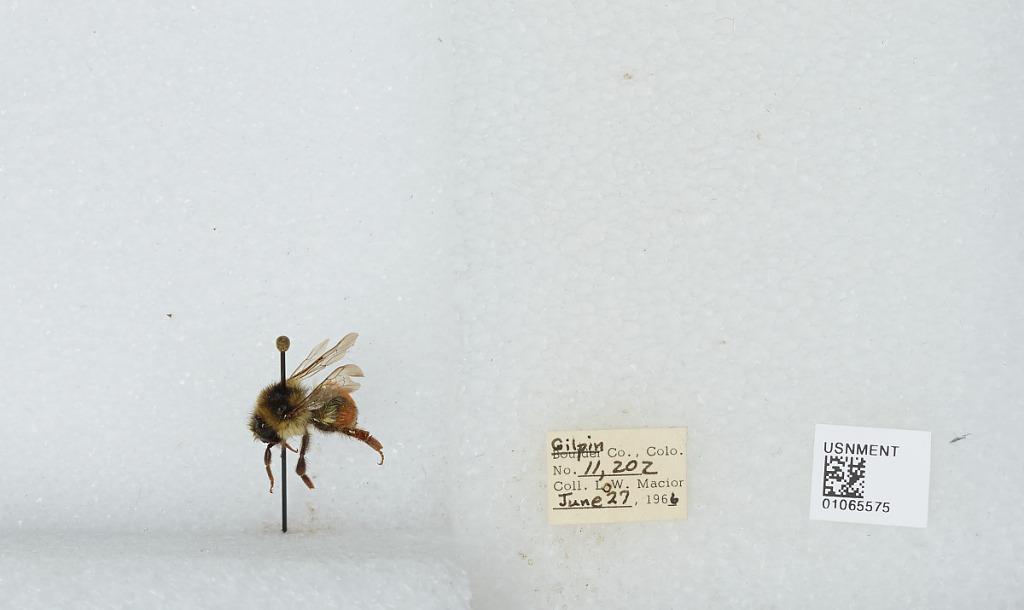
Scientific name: Bombus (Pyrobombus) bifarius Cresson
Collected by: L. Macior
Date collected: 1966-6-27
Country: United States
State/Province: Colorado
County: Gilpin
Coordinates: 39.86, -105.52